Adelbert von Chamisso

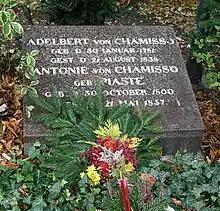
Chamisso's tomb in Berlin

Shortly thereafter, thanks to the Peace of Tilsit, his family was able to return to France, but Chamisso remained in Prussia and continued his military career. He had little formal education, although he is a noted alumnus of the French Highschool of Berlin (Französisches Gymnasium), that has existed since 1689 for the express purpose of accommodating the children of exiled French nobles. While in the Prussian military service in Berlin he assiduously studied natural science for three years. In collaboration with Varnhagen von Ense, in 1803 he founded the "Berliner Musenalmanach", the publication in which his first verses appeared. The enterprise was a failure, and, interrupted by the Napoleonic wars, it came to an end in 1806. It brought him, however, to the notice of many of the literary celebrities of the day and established his reputation as a rising poet.